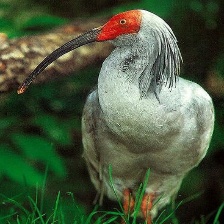
Species: ASIAN CRESTED IBIS
Scientific name: NIPPONIA NIPPON